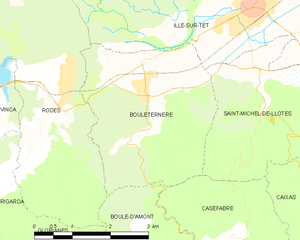
Carte des communes françaises